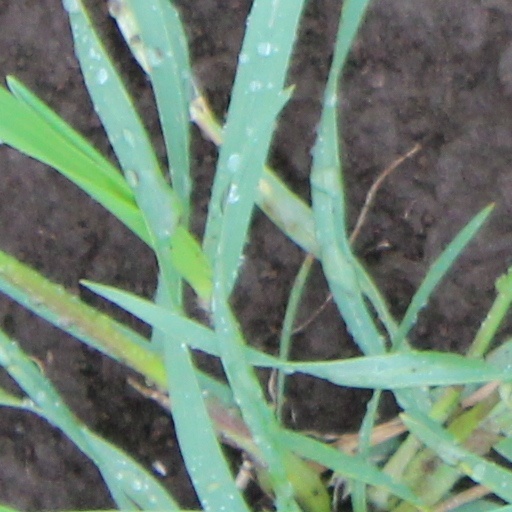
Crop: wheat